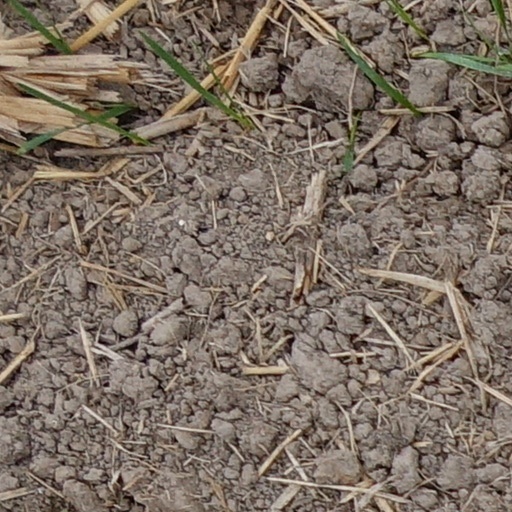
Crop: wheat